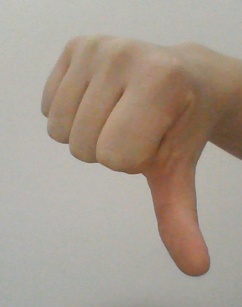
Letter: waw